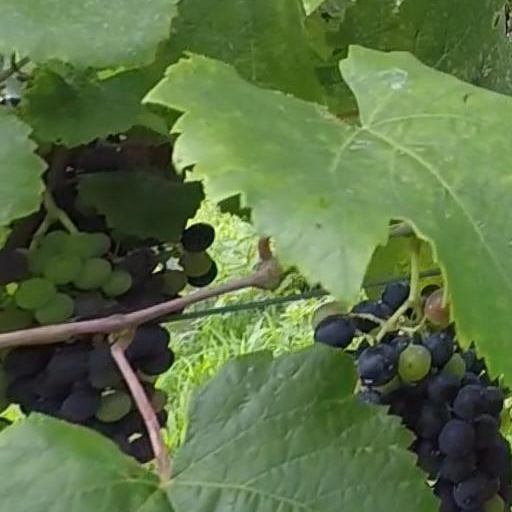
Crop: grape